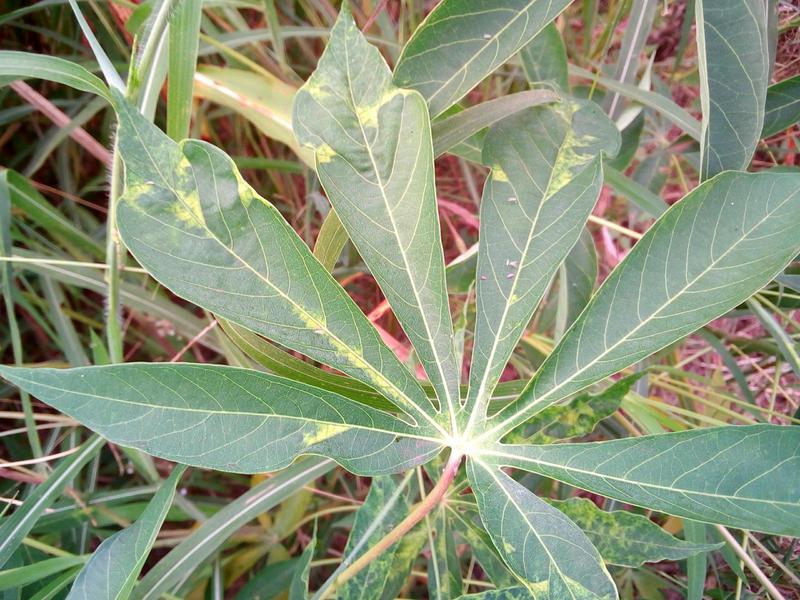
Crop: cassava
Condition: mosaic_disease